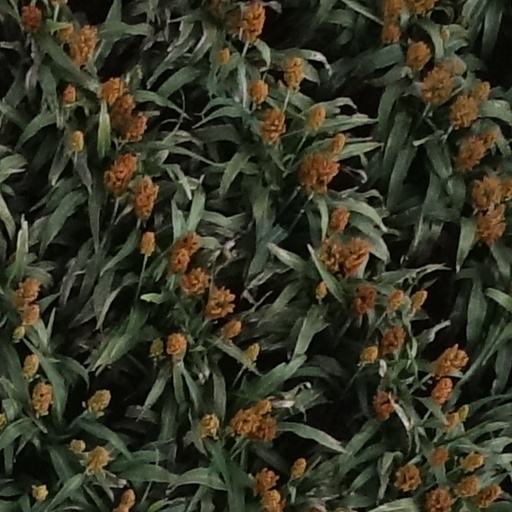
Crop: sorghum